Magadino

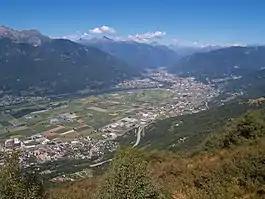
Magadino from the air

Magadino has an area, , of . Of this area, or 31.5% is used for agricultural purposes, while or 58.0% is forested. Of the rest of the land, or 16.5% is settled (buildings or roads), or 1.9% is either rivers or lakes and or 1.8% is unproductive land.